Baijiu

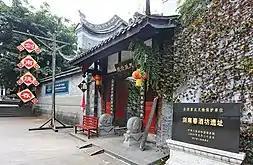
The remains of a historical Jiannanchun (剑南春) distillery.

In 2019, Australian sorghum exported to China accounted for approximately 78.3 percent of Australia's total sorghum export market, which was valued at 29.9 million U.S. dollars. Exports of Australian sorghum to China are largely driven by demand for baijiu manufacture.